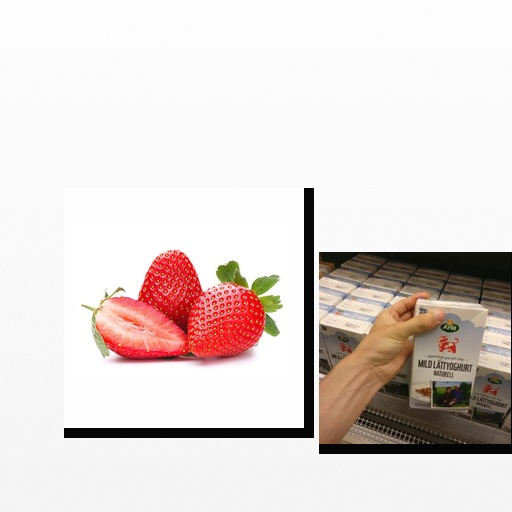
Food items: strawberry, natural_low_fat_yogurt